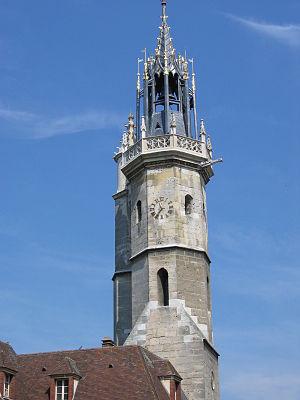
Les timbres de France en 2008 sont émis par La Poste.